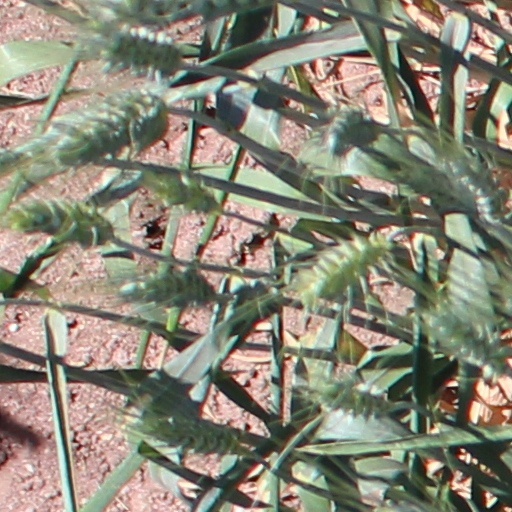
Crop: wheat